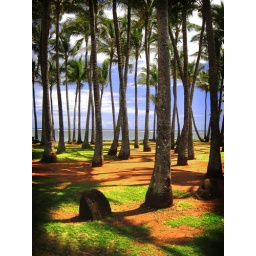
Just caught this view walking down the street in Kapa'a, Kauai.